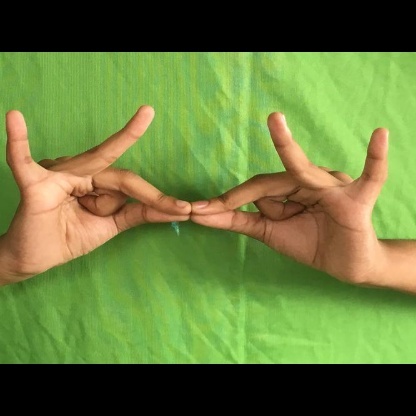
Mudra: Sakata